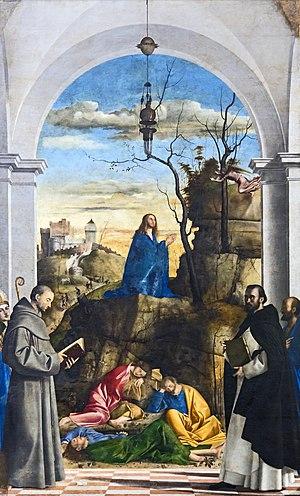
L'église de St Job, est une église catholique de Venise, en Italie.